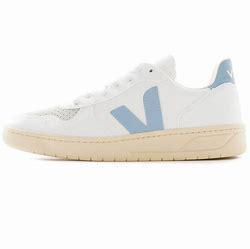
Brand: Veja
Model: V 10 CWL